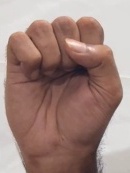
ASL sign: S